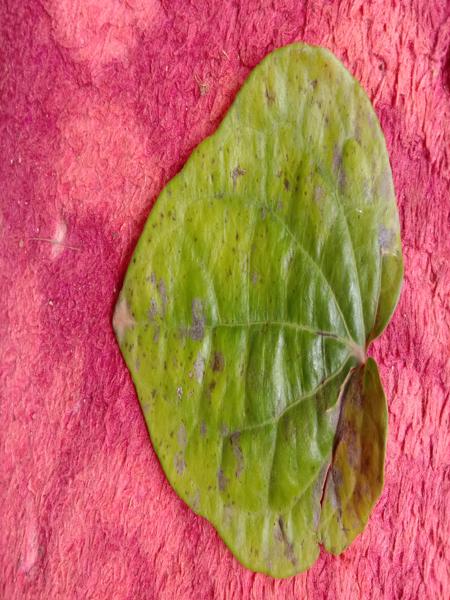
Plant: Betel